Gloster Gladiator

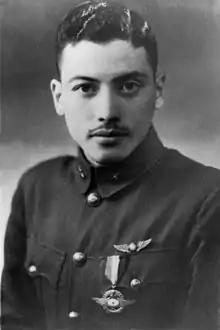
Arthur Chin (陳瑞鈿) was a Chinese ace during WWII

In February 1937, No. 72 Squadron, based at Tangmere, became the first squadron to be equipped with the Gladiator; No. 72 operated the type until April 1939, longer than any other home-based frontline unit. Between March and April 1937, No. 3 Squadron at Kenley also received Gladiators from the remainder of the first production batch, replacing their obsolete Bristol Bulldogs. Initial service with the type proved the Vickers guns to be problematical; the Gladiator was quickly armed with .303 in (7.7 mm) Browning machine guns, which were substantially more popular, leading to the other guns often only being resorted to if deemed necessary. On 27 March 1937, No. 54 Squadron at Hornchurch became the first unit to receive Browning-armed Gladiators.